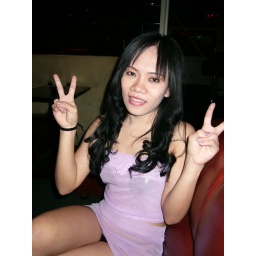
My house girls in songtan